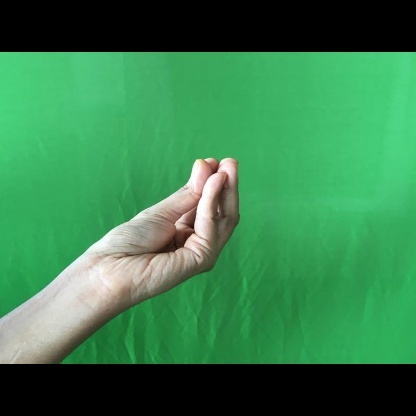
Mudra: Mukulam